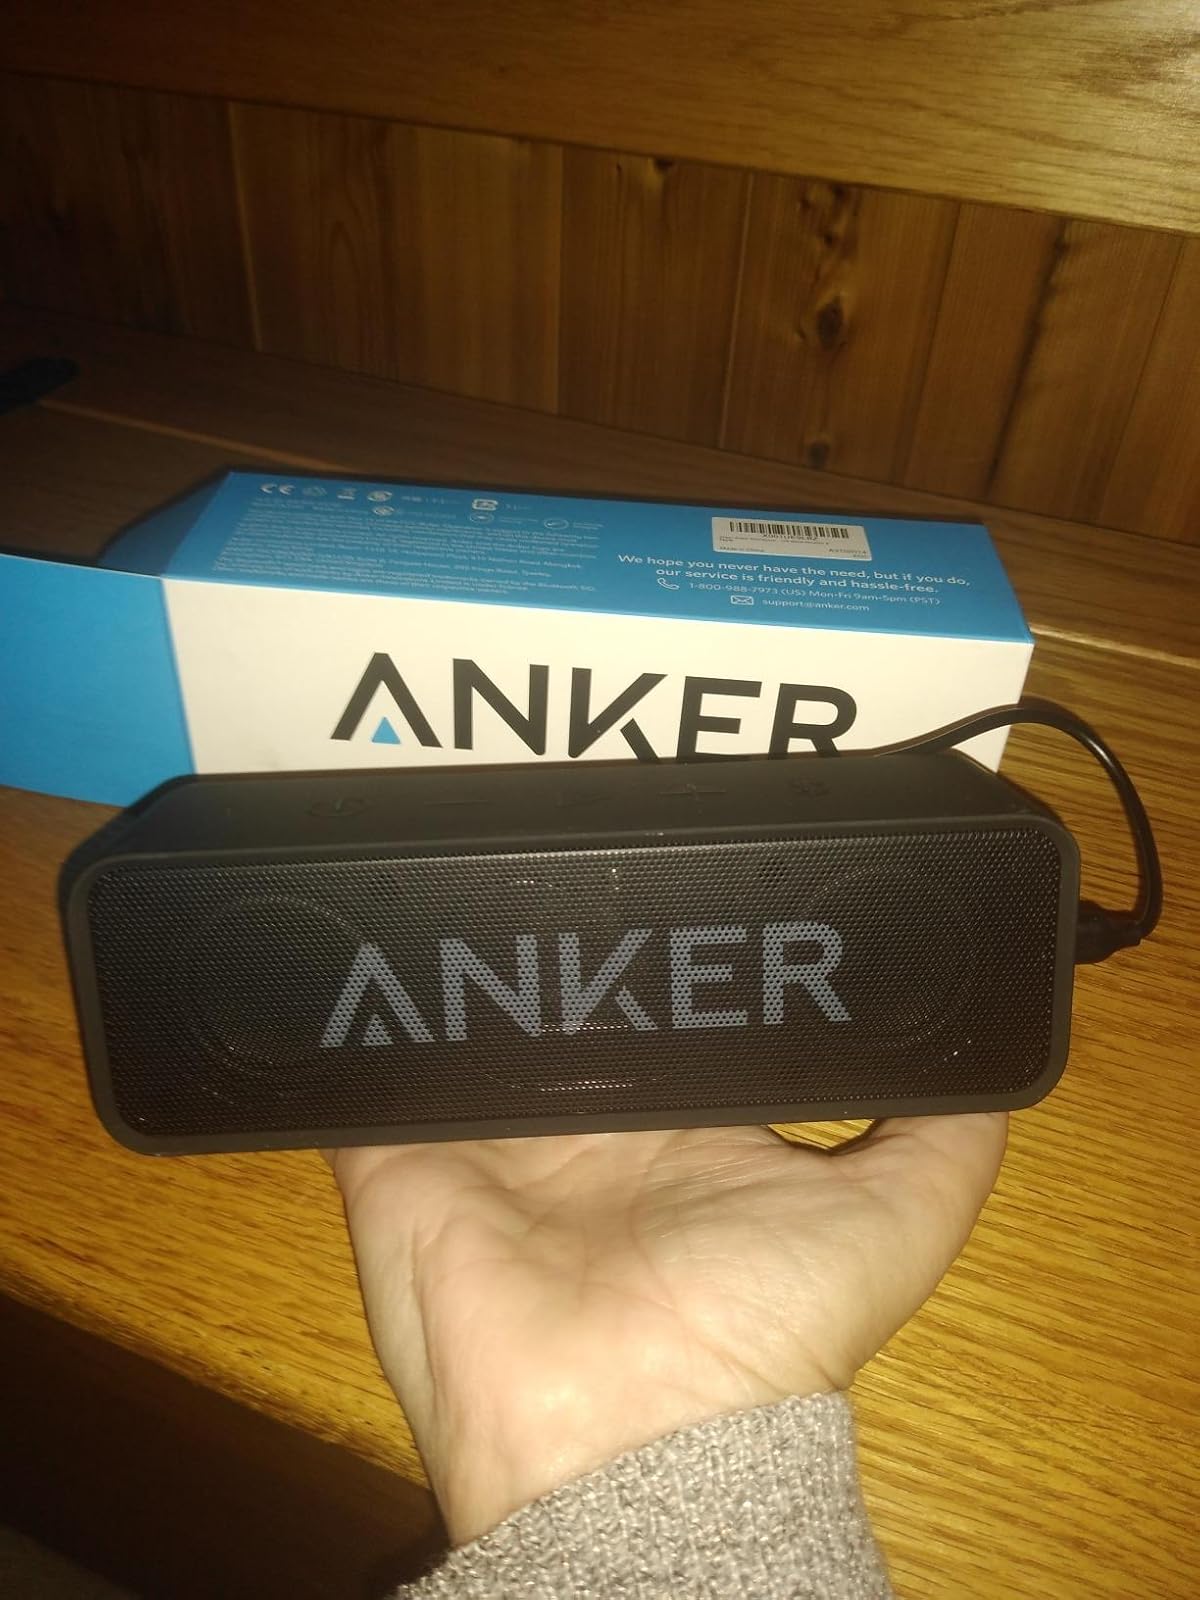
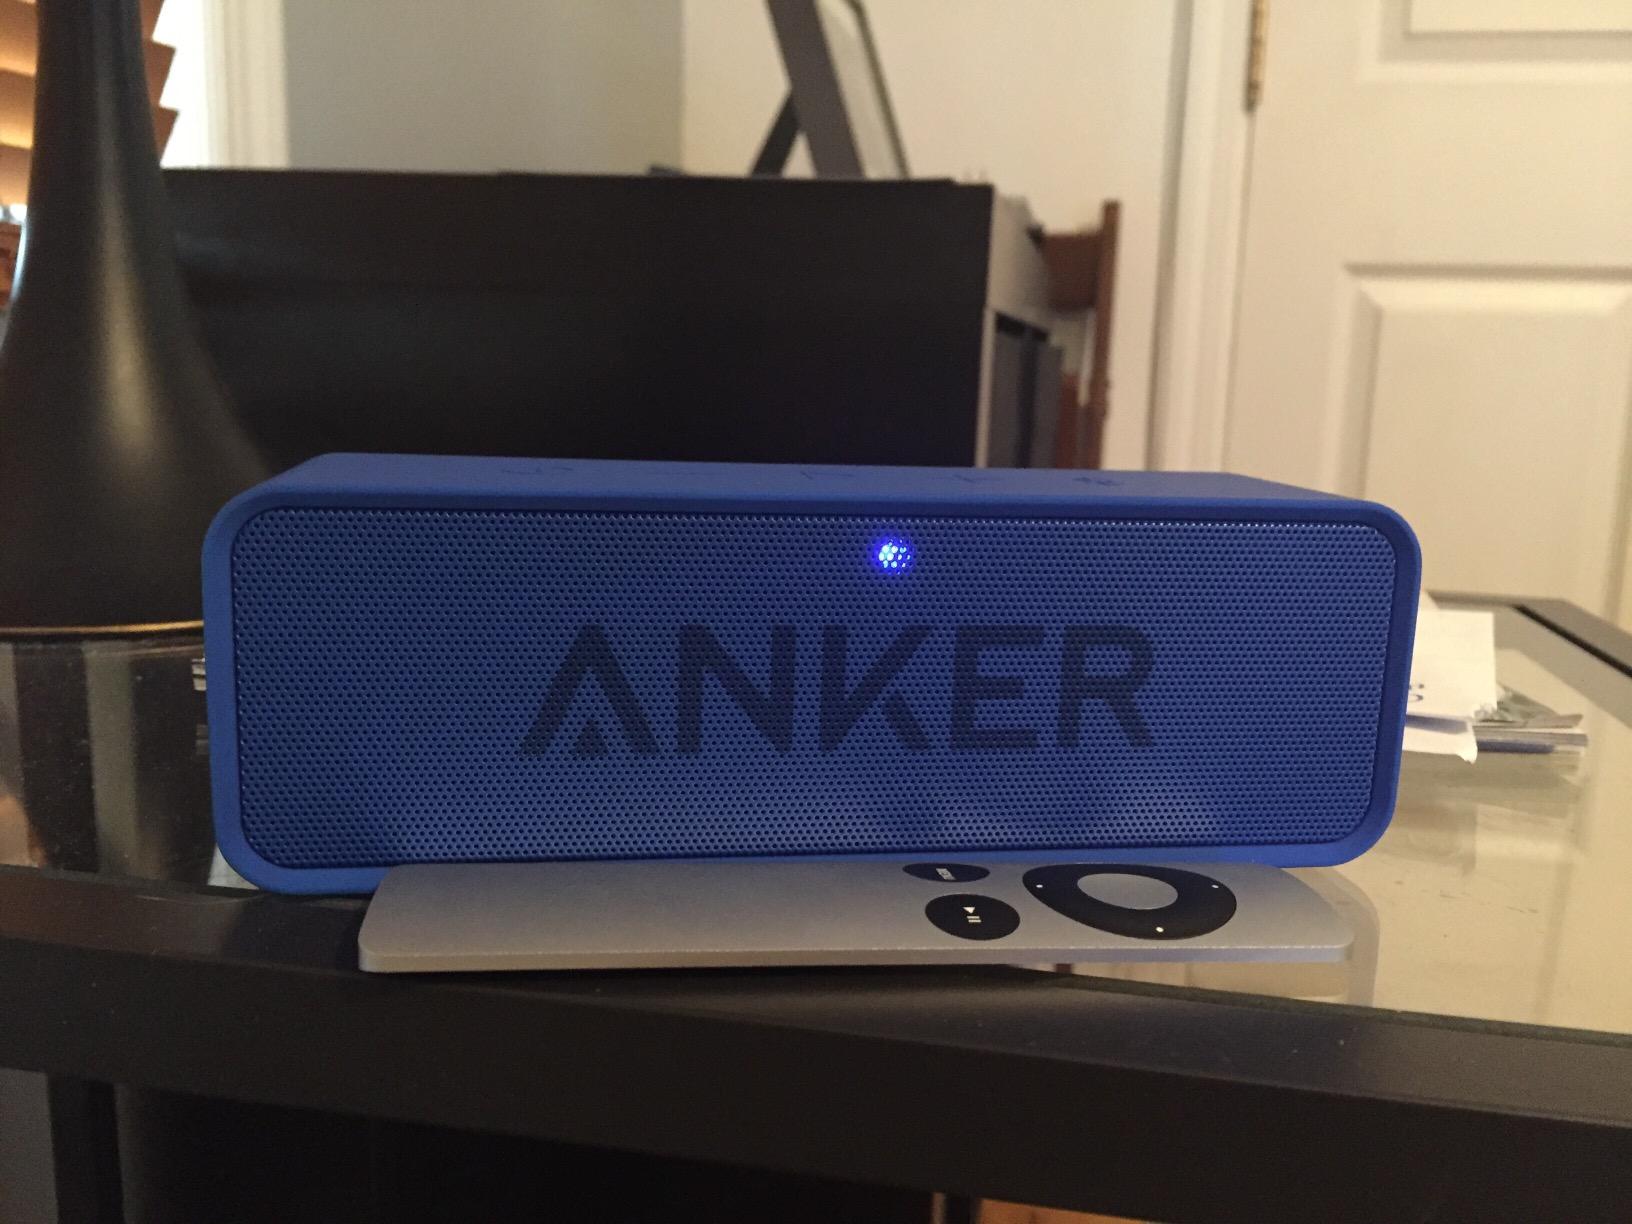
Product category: speaker
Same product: no